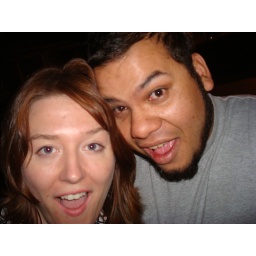
Pretending to have fun while just standing in the street in front of his house.